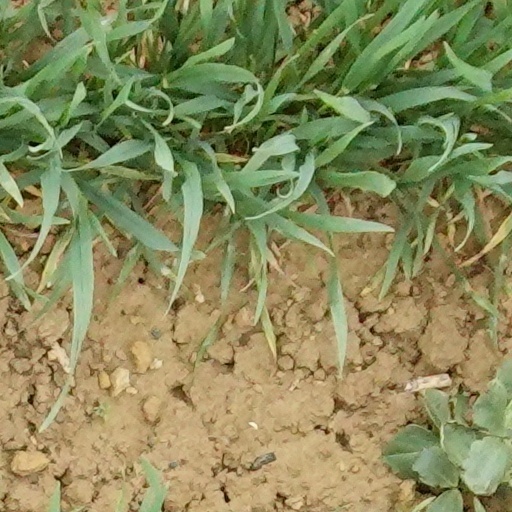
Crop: wheat